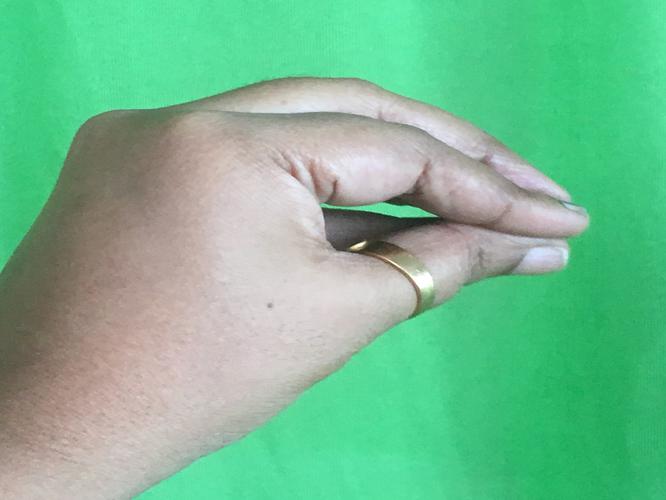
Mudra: Mukulam
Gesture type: single_hand